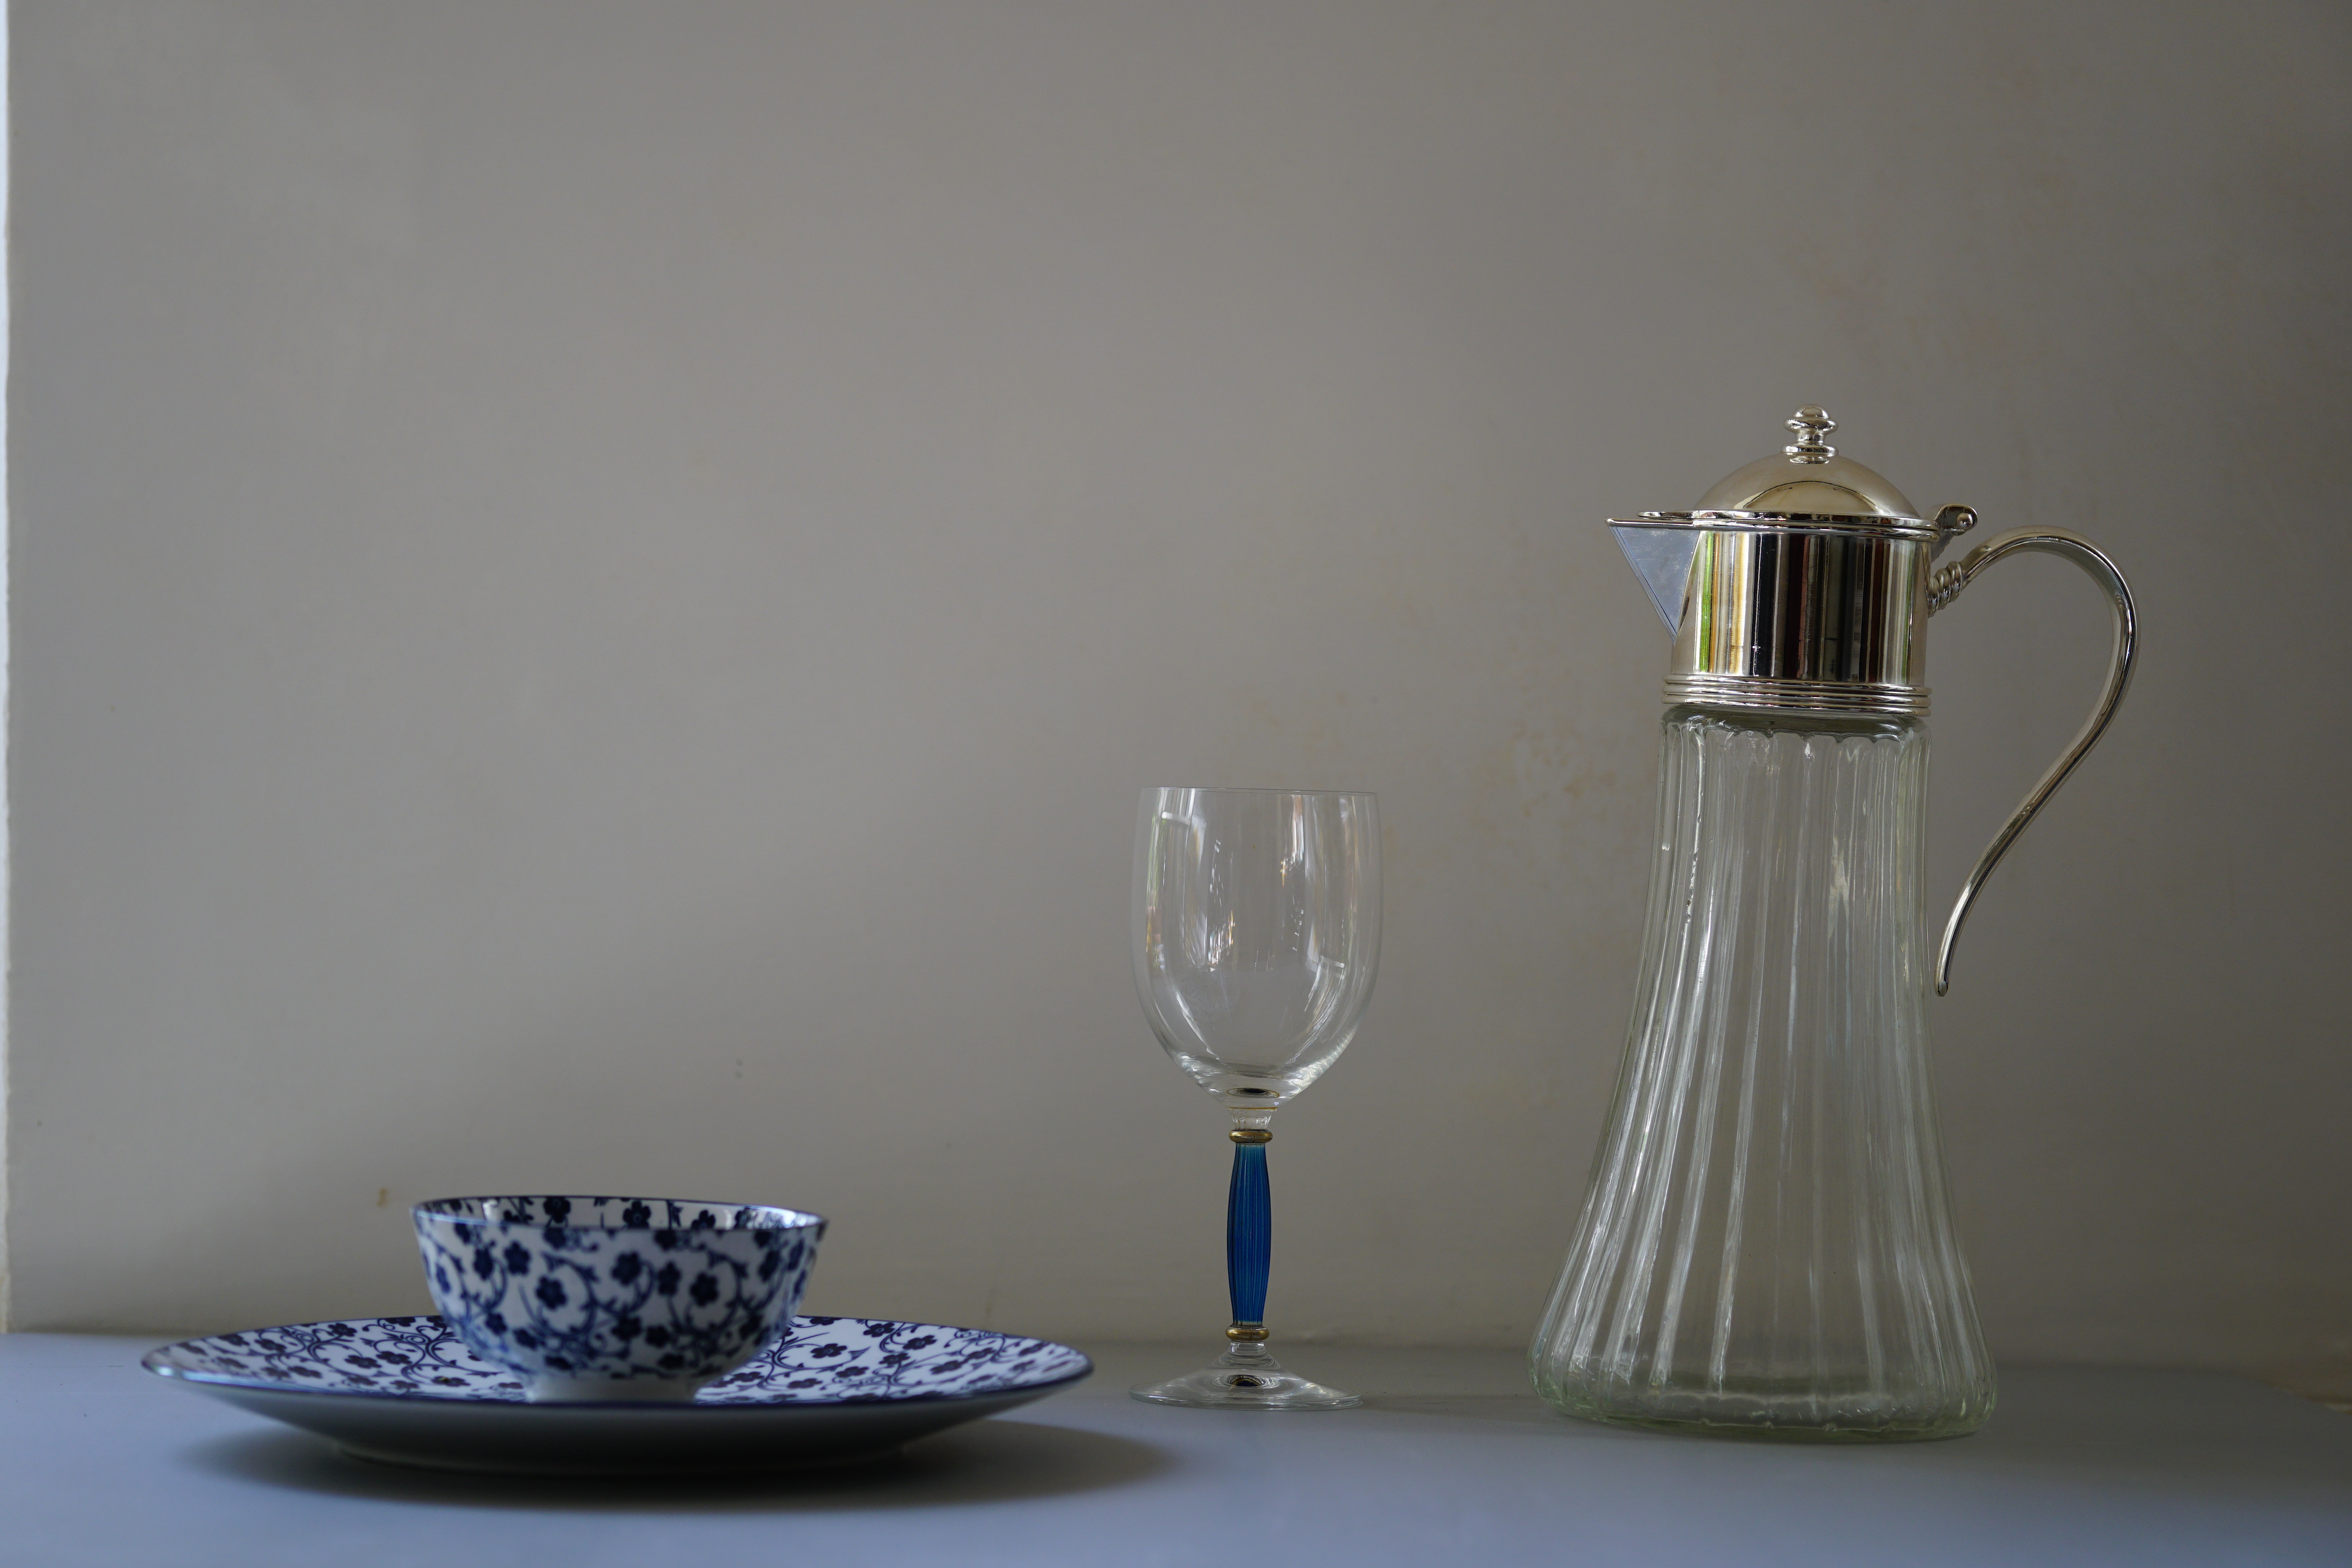
nature, still life photography, still life, tableware, serveware, glass, drinkware, cup, teapot, jug, barware, saucer, ceramic